Curtain call

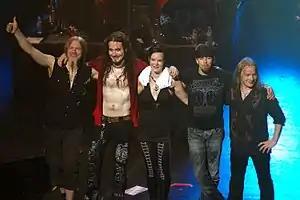
Curtain call from Nightwish at the conclusion of a show in Melbourne in 2008

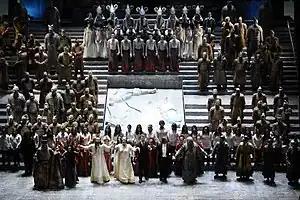
"Turandot" directed by Roberto De Simone. January 2012, Teatro Comunale Bologna

A curtain call (often known as a walkdown or a final bow) occurs at the end of a performance when one or more performers return to the stage to be recognized by the audience for the performance. In musical theatre, the performers typically recognize the orchestra and its conductor at the end of the curtain call. Luciano Pavarotti holds the record for receiving 165 curtain calls, more than any other artist, for his February 24, 1988, performance of Nemorino in Gaetano Donizetti's "L'elisir d'amore".